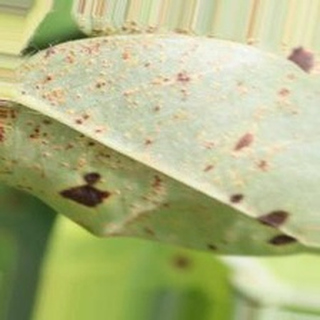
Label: groundnut_rust